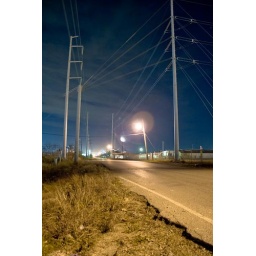
A road near the plants in Texas city